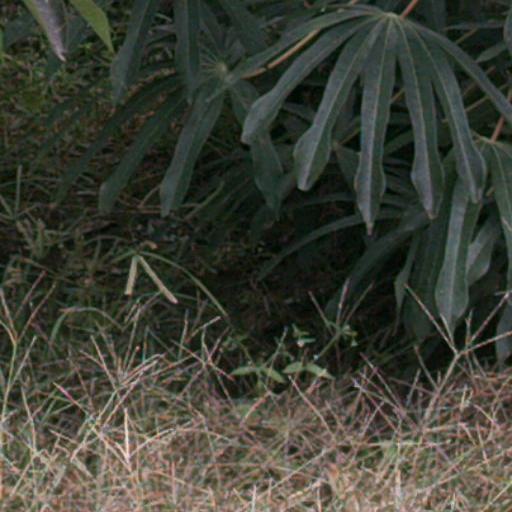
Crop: cassava